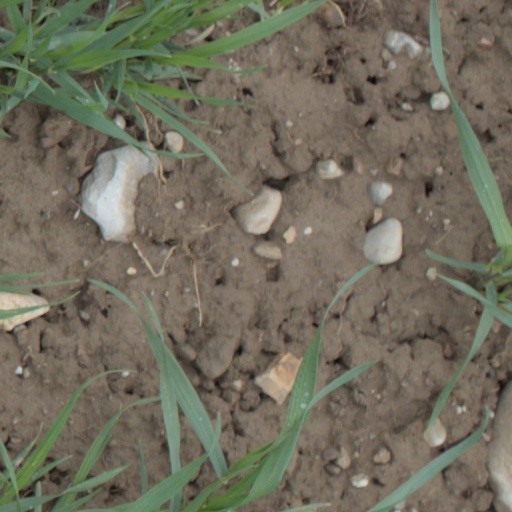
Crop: wheat